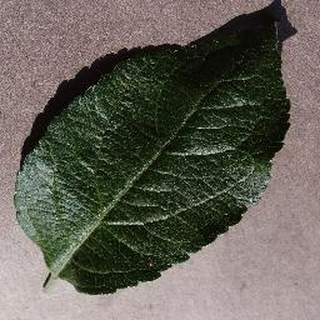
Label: healthy_apple